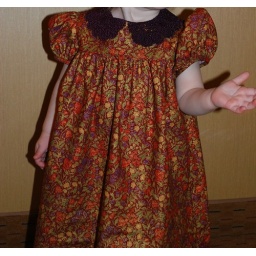
Wm. Morris print fabric; OFB toddler dress pattern (high yoke in front, natural waist in back); machine embroidery fsl collar